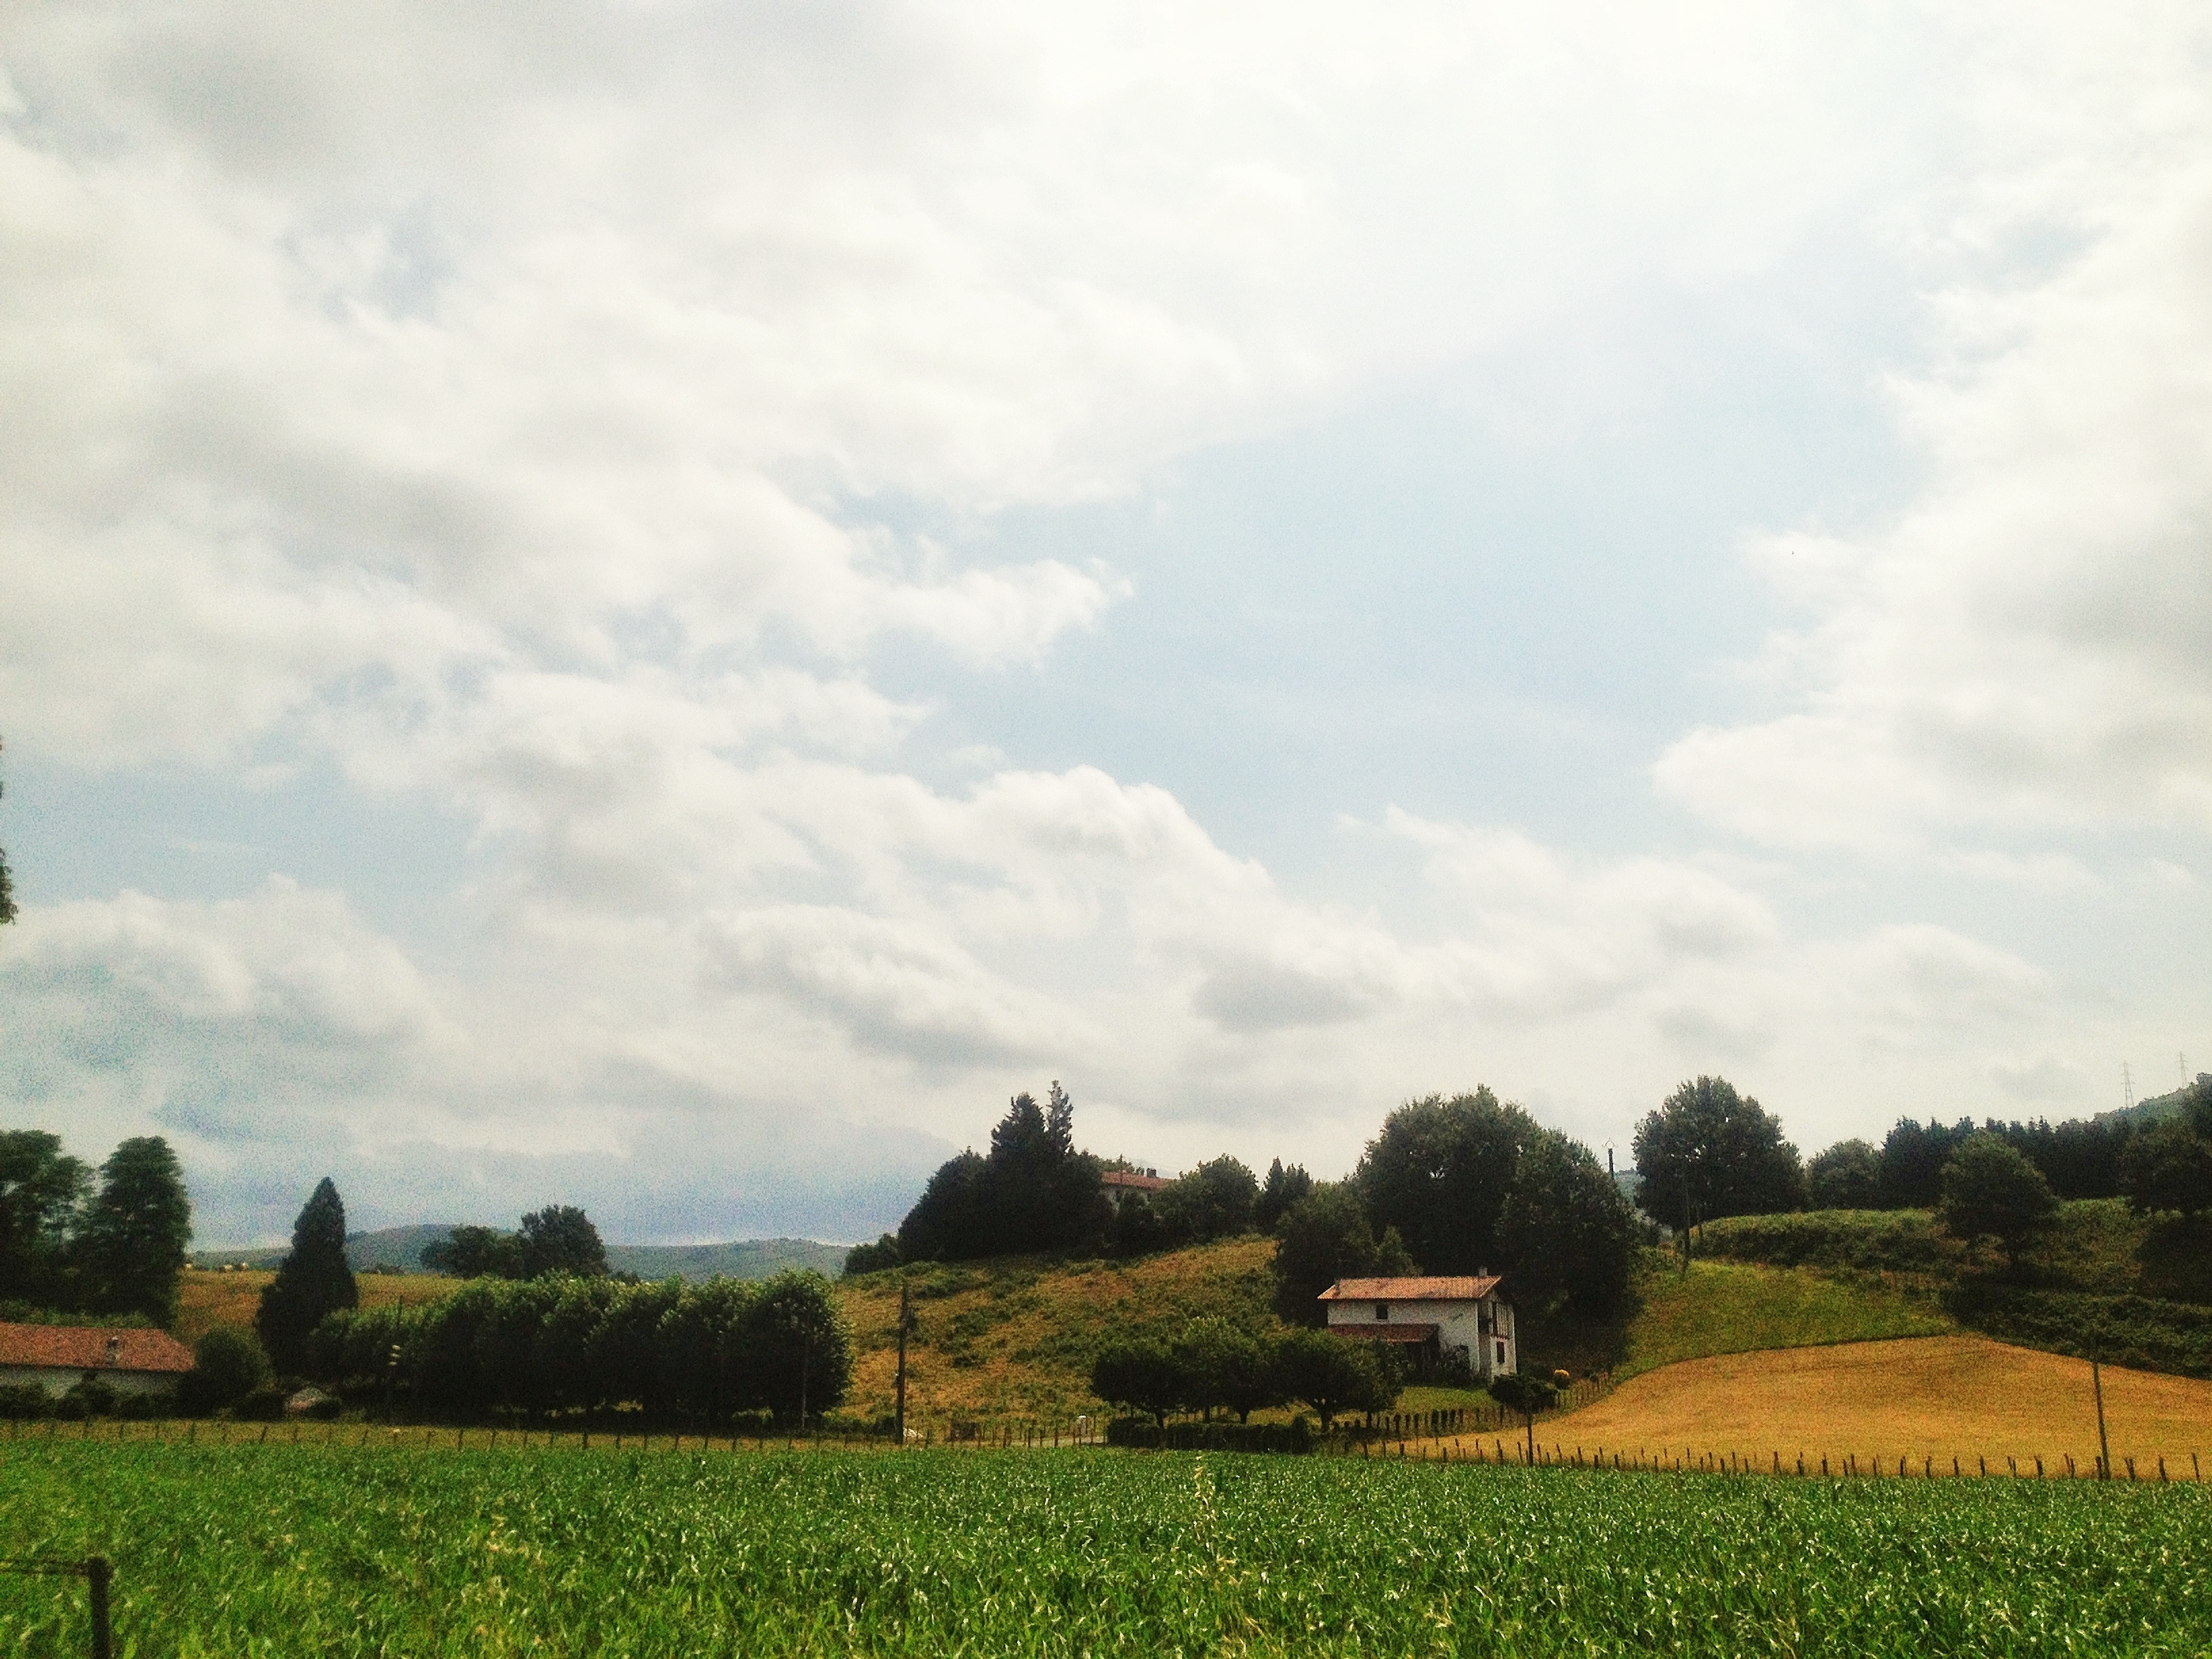
landscape, tree, grass, horizon, cloud, sky, field, farm, lawn, meadow, prairie, hill, flower, pasture, agriculture, plain, grassland, rural area, grass family